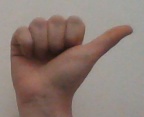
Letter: dhad